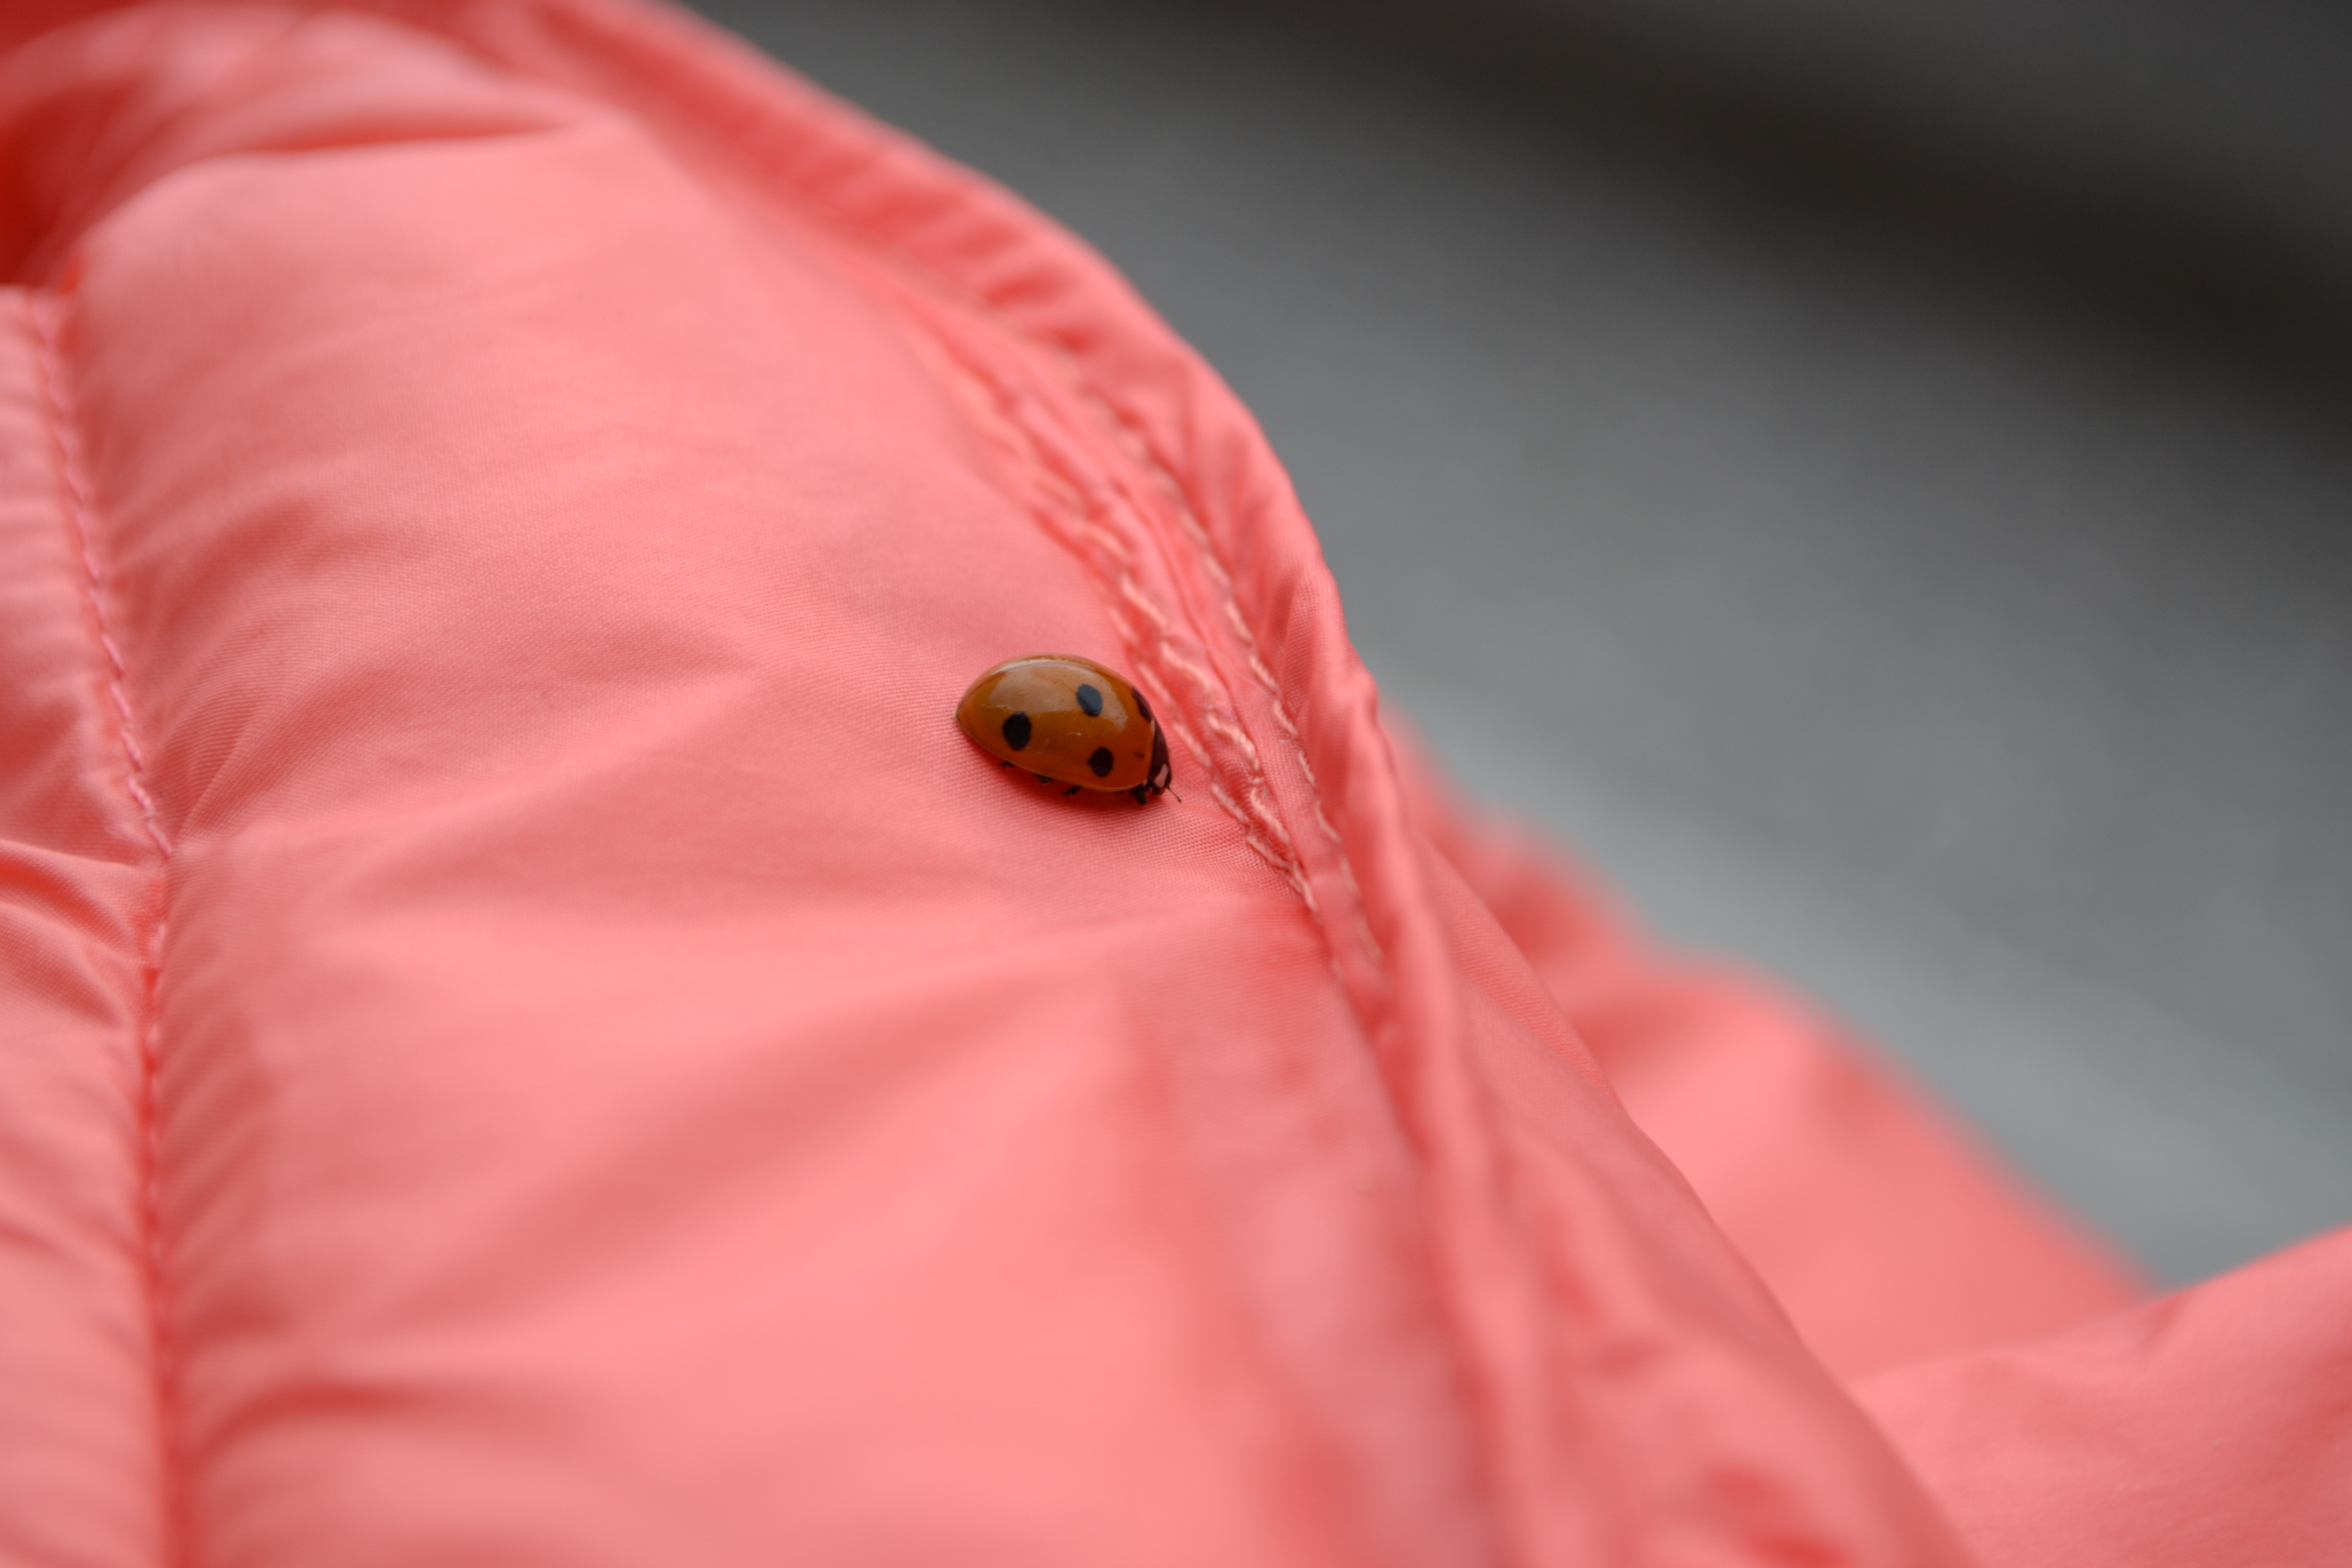
flower, petal, red, insect, ladybug, pink, jacket, mouth, close up, textile, peach, detail, macro photography